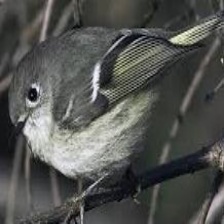
Species: RUBY CROWNED KINGLET
Scientific name: REGULUS CALENDULA